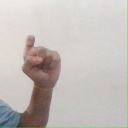
अक्षर: इ